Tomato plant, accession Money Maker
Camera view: bottom (45 deg); turntable rotation: 0 degrees
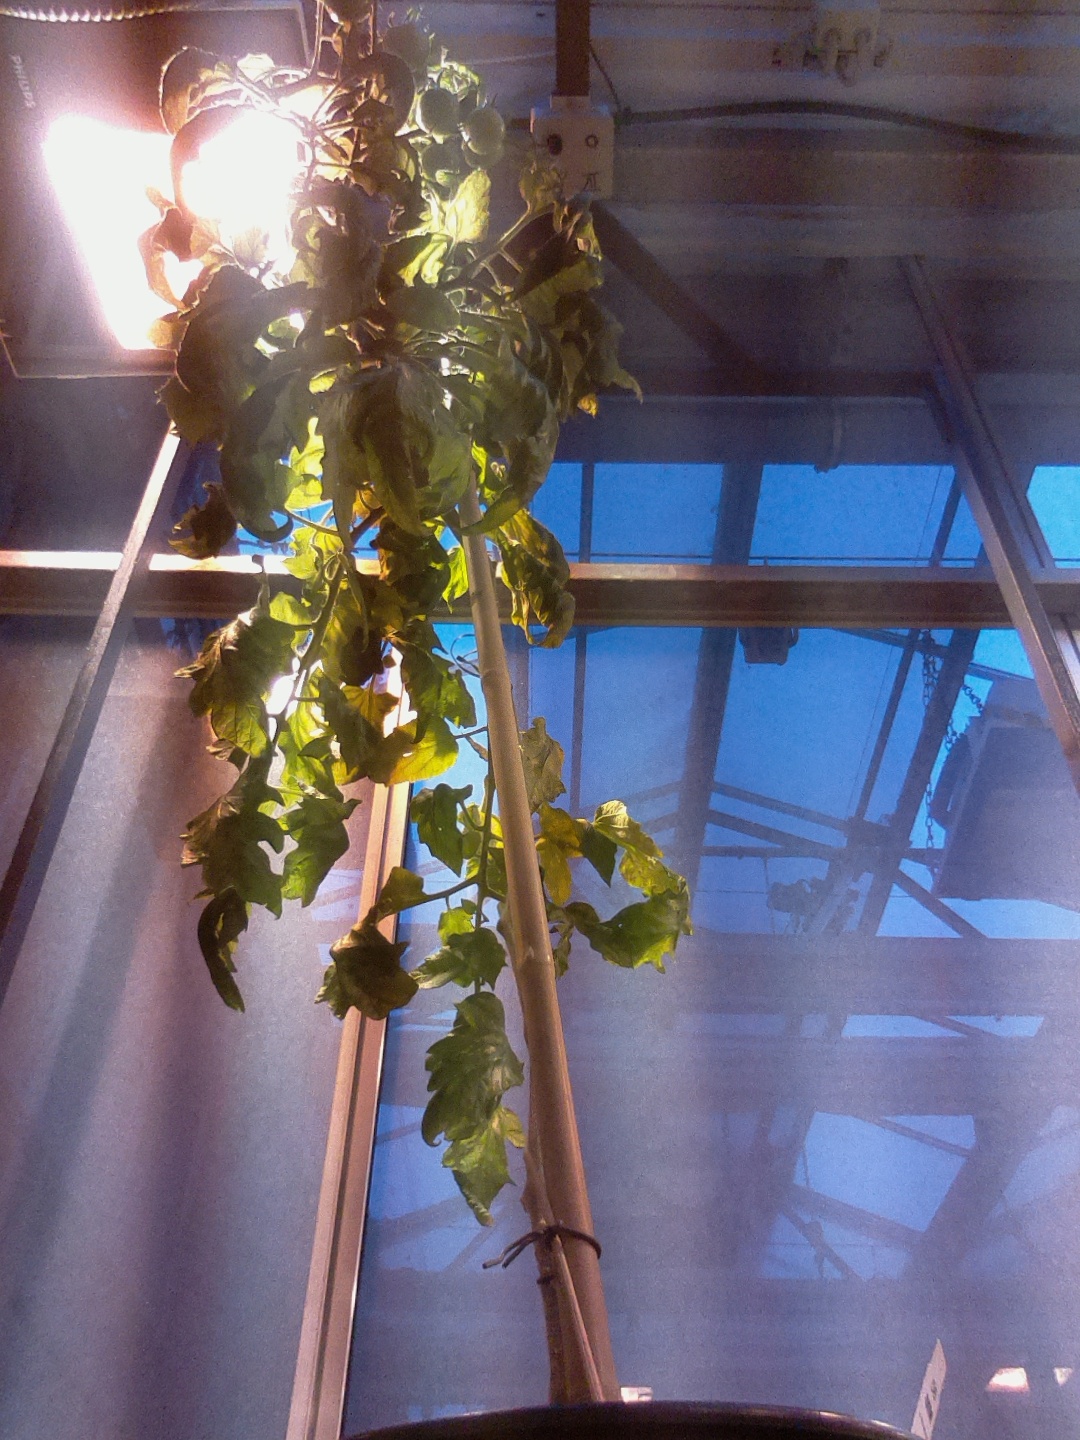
BBCH growth stage 74: 40%-50% of final fruit size